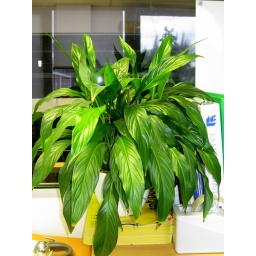
There's a long-standing joke in the office that the plant represents the financial health of the company.